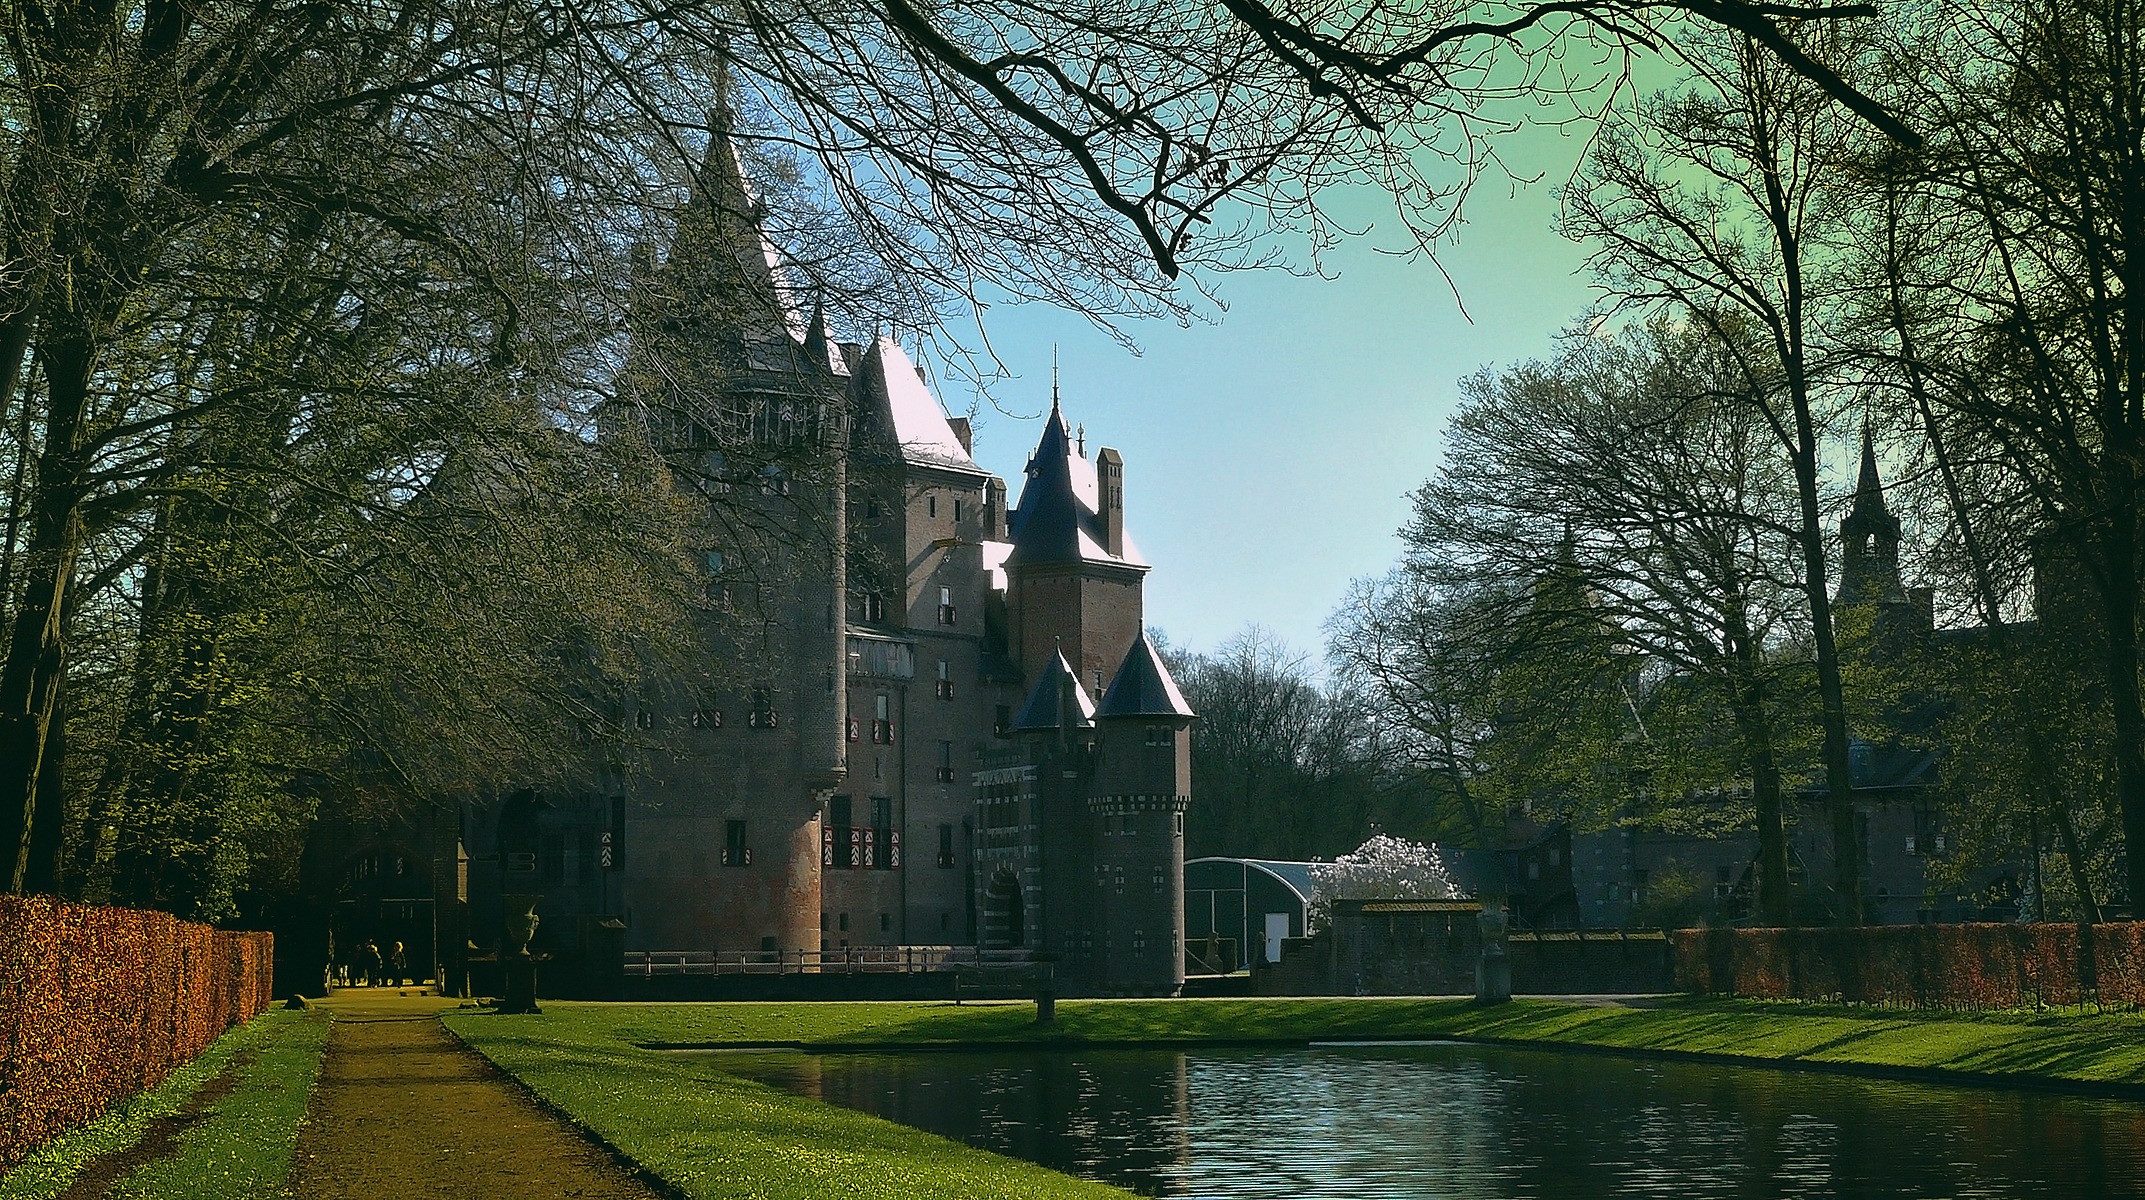
tree, water, nature, sky, building, chateau, spring, reflection, scenic, autumn, park, castle, landmark, waterway, trees, outside, netherlands, reflections, estate, moat, rural area, de haar